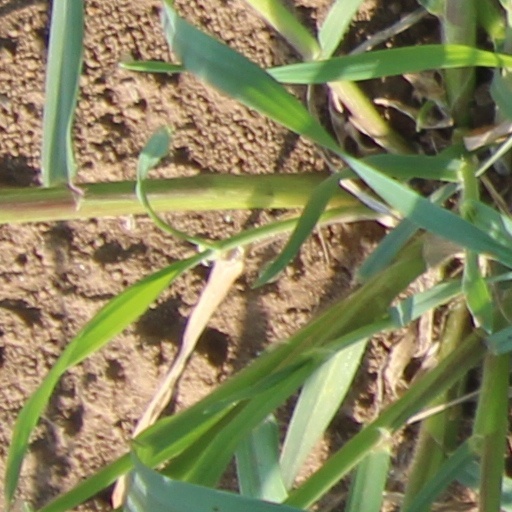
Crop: wheat